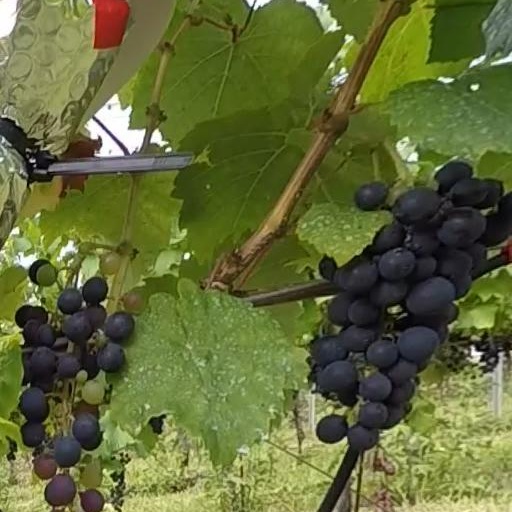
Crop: grape